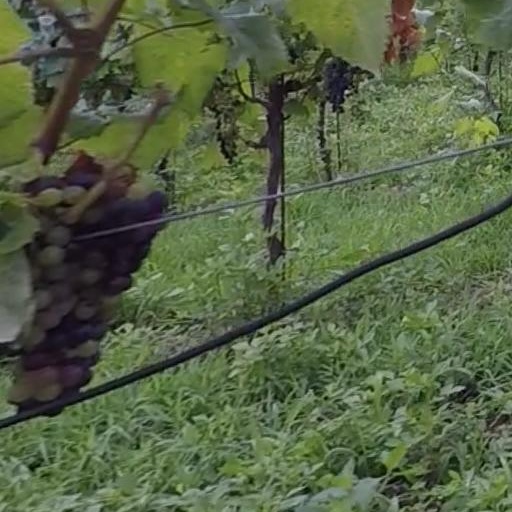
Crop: grape